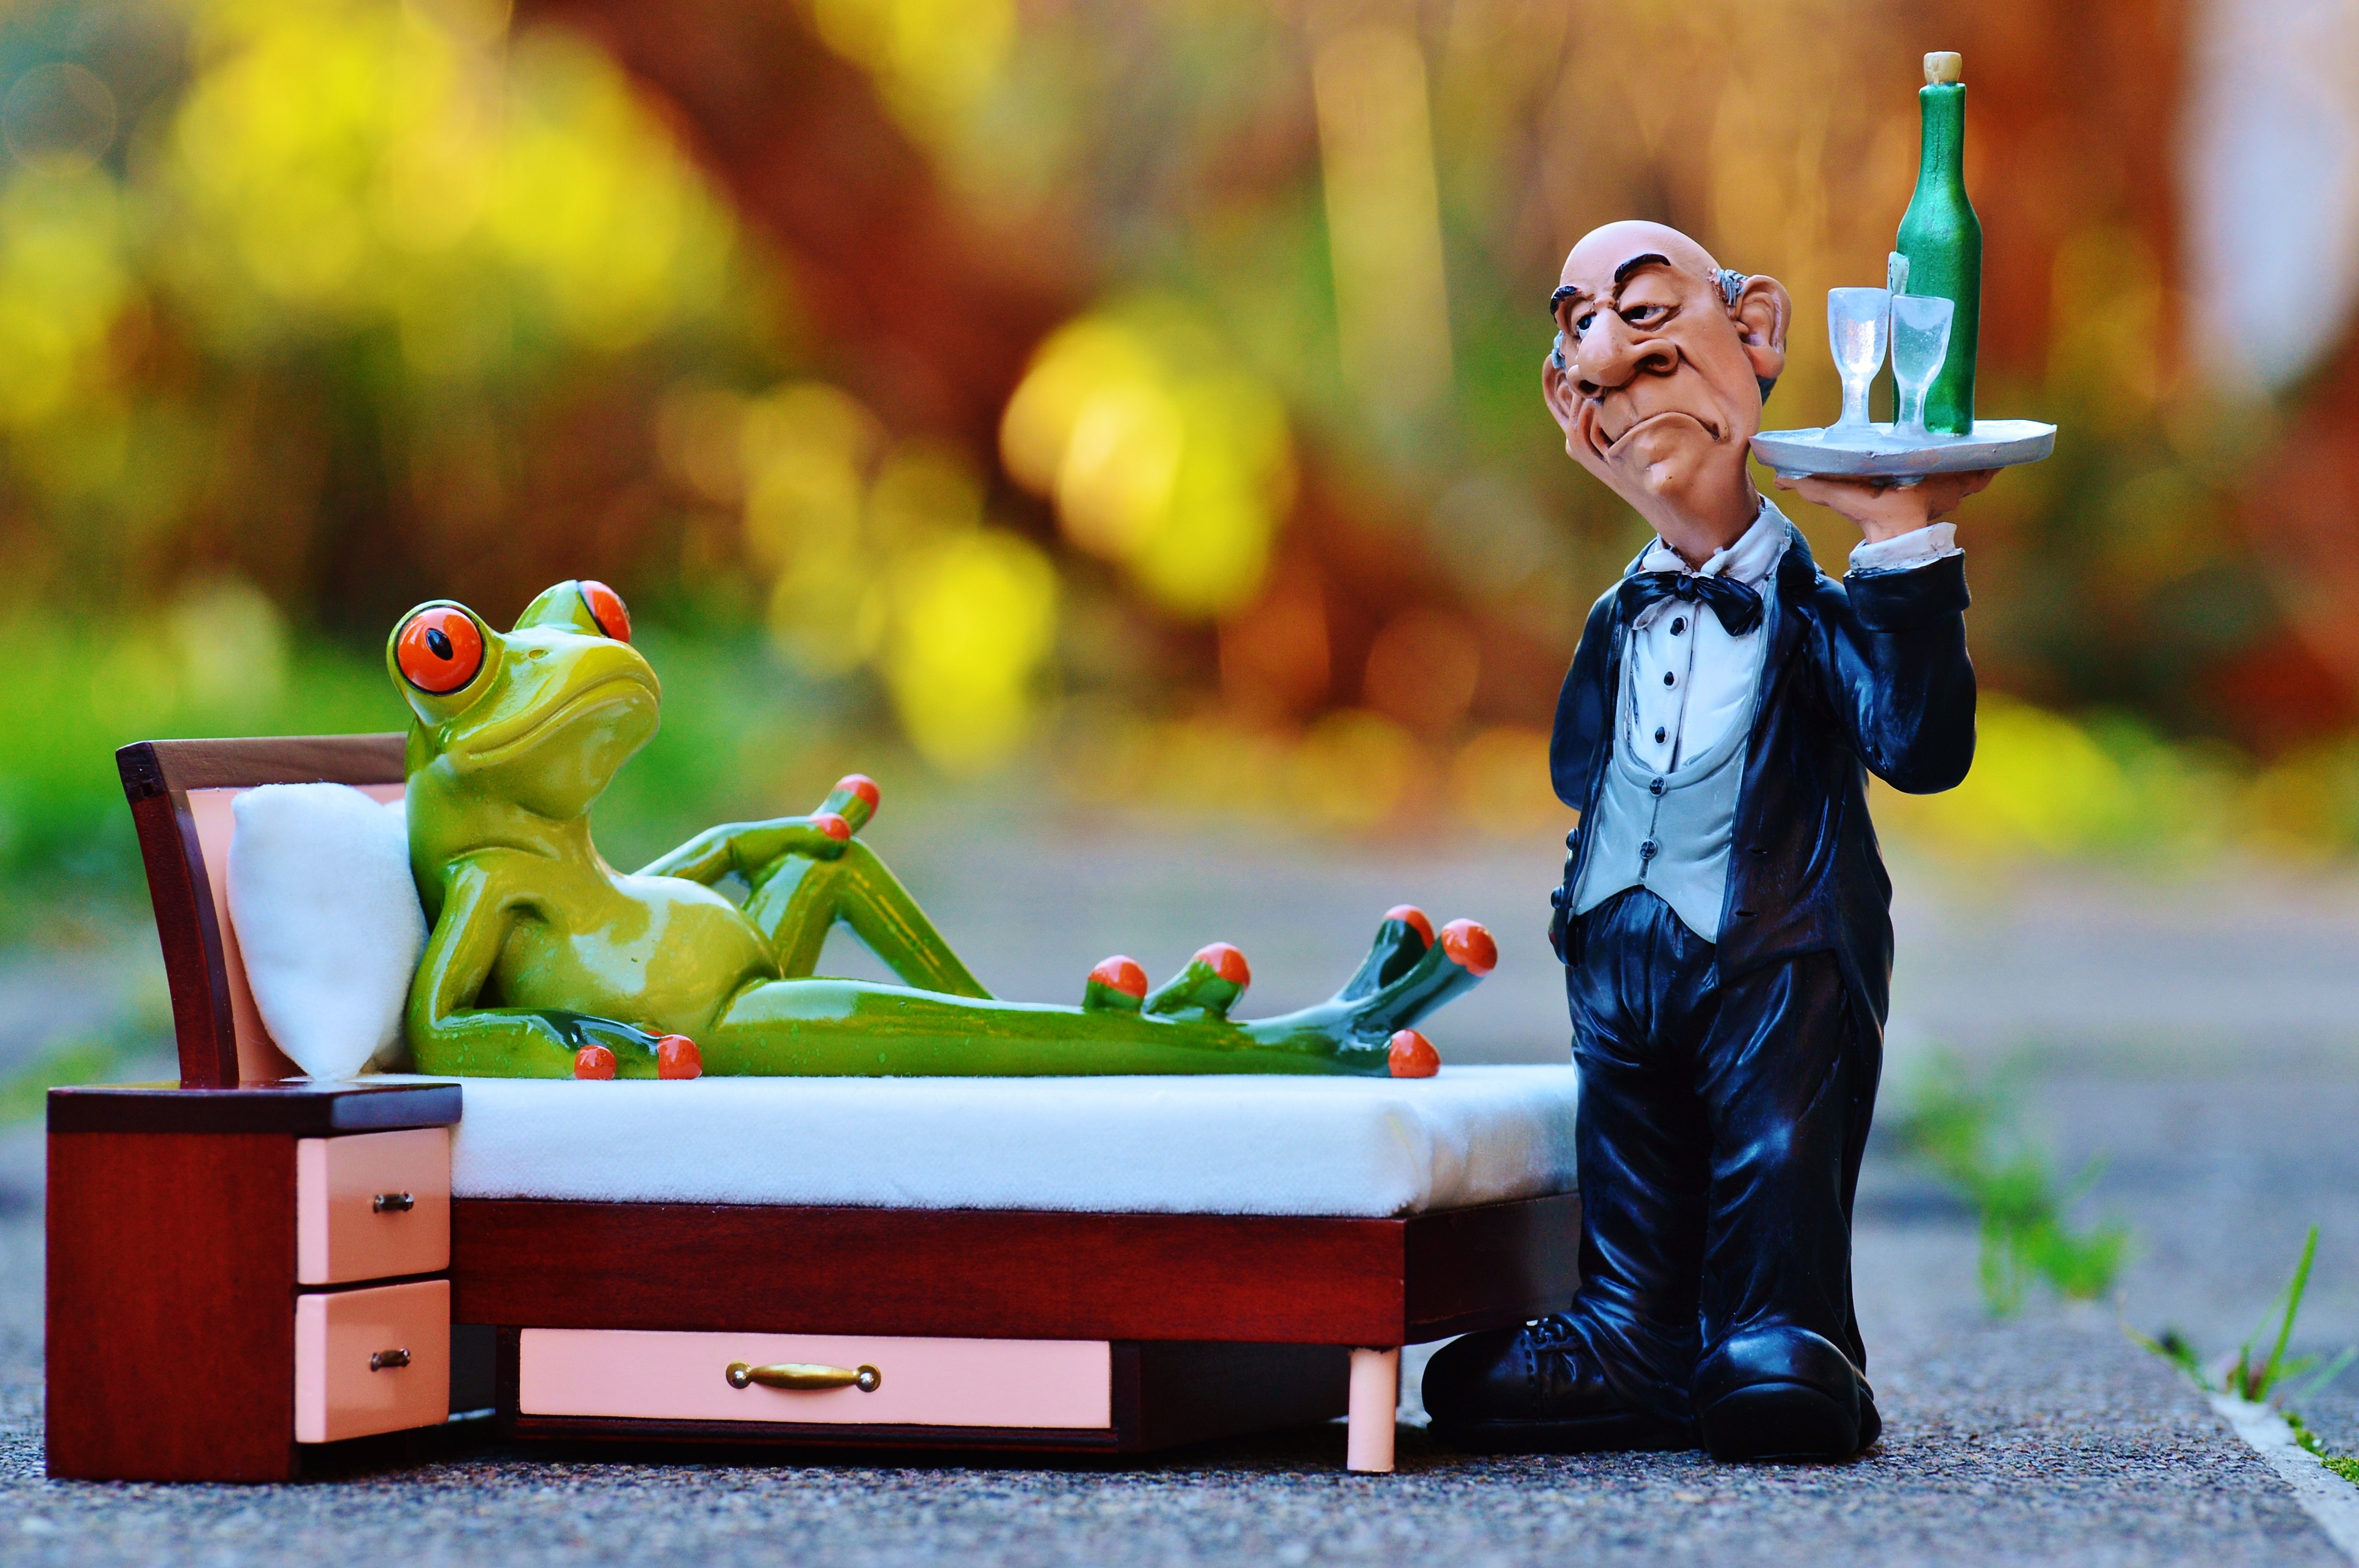
grass, plant, play, sweet, cute, recreation, green, rest, frog, toy, fun, relaxation, figure, bed, figurine, funny, concerns, operation, easily, butler